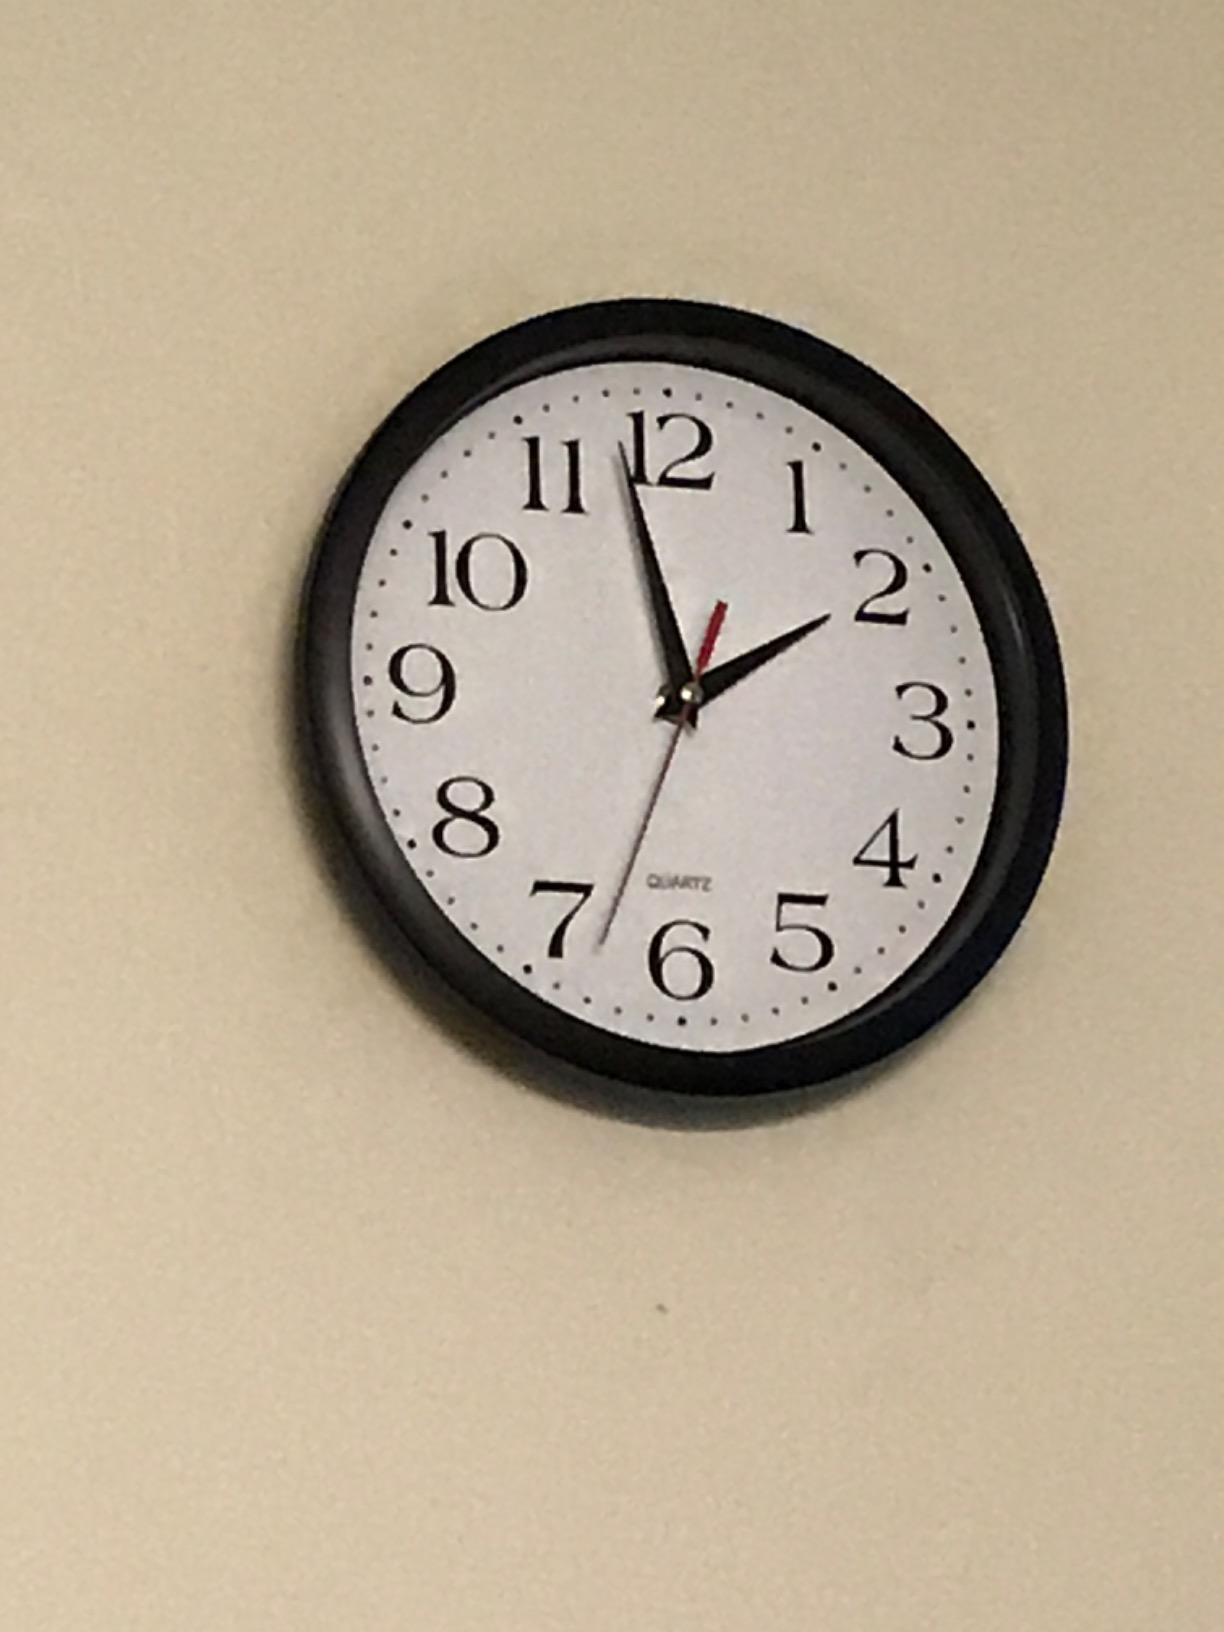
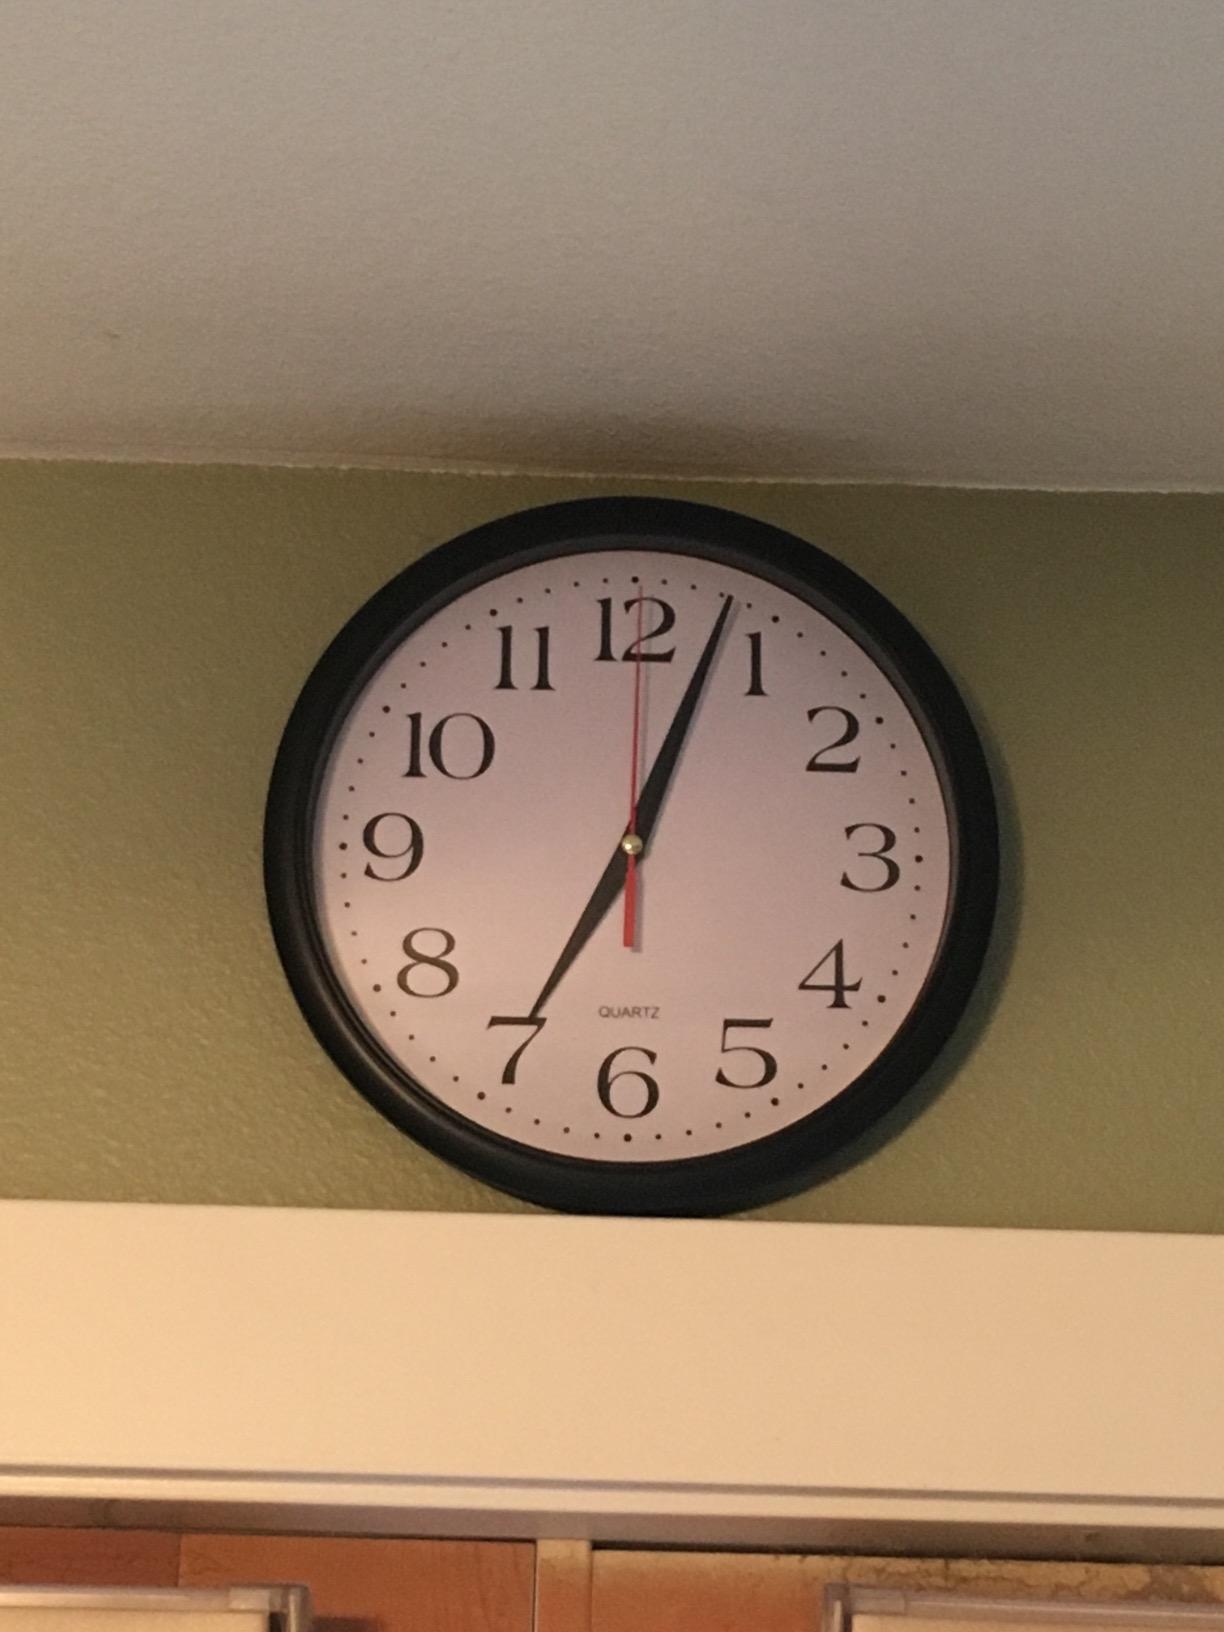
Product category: clock
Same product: yes